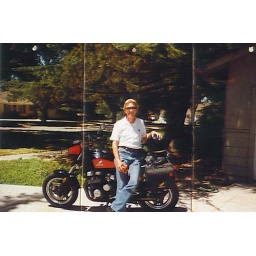
My dad and his bike in front of our house in Morado near Stockton, California